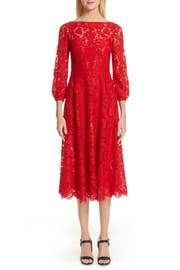
softly puffed sleeve underscore the delicate romance of this twirly lace midi dress